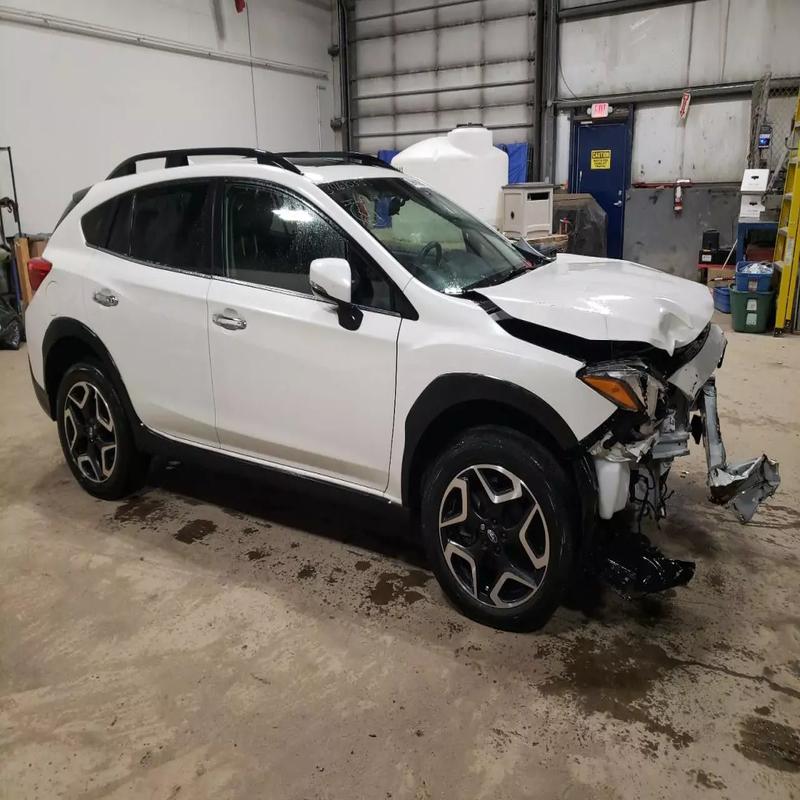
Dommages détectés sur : pare-choc avant, feu avant droit, capot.
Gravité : majeur